Partial Area Under the ROC Curve

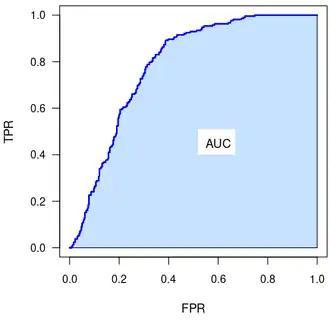
An example of ROC curve and the area under the curve (AUC).

The area under the ROC curve (AUC) is often used to summarize in a single number the diagnostic ability of the classifier. The AUC is simply defined as the area of the ROC space that lies below the ROC curve.